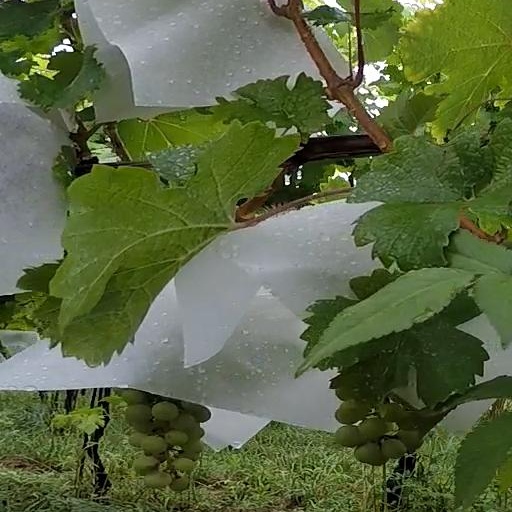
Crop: grape